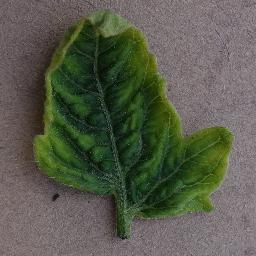
Label: Tomato___Tomato_Yellow_Leaf_Curl_Virus